Adziogol Lighthouse

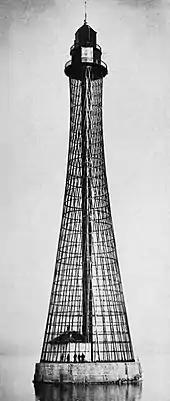
Adziogol Lighthouse in 1911

It is located on a concrete pier on a tiny islet in the combined Dnieper-Bug Estuary, which extends eastward into the Dnieper Estuary, a part of the Dnieper River delta, about north of the village of Rybalche (Skadovsk Raion) and south of the Cape of Adzhyhol, for which it is named. Together with the Stanislav Range Front Light (Small Adzhyhol Lighthouse), it serves as a range light, guiding ships entering the Dnieper River or the Southern Buh River within the vast Dnieper-Bug Estuary.